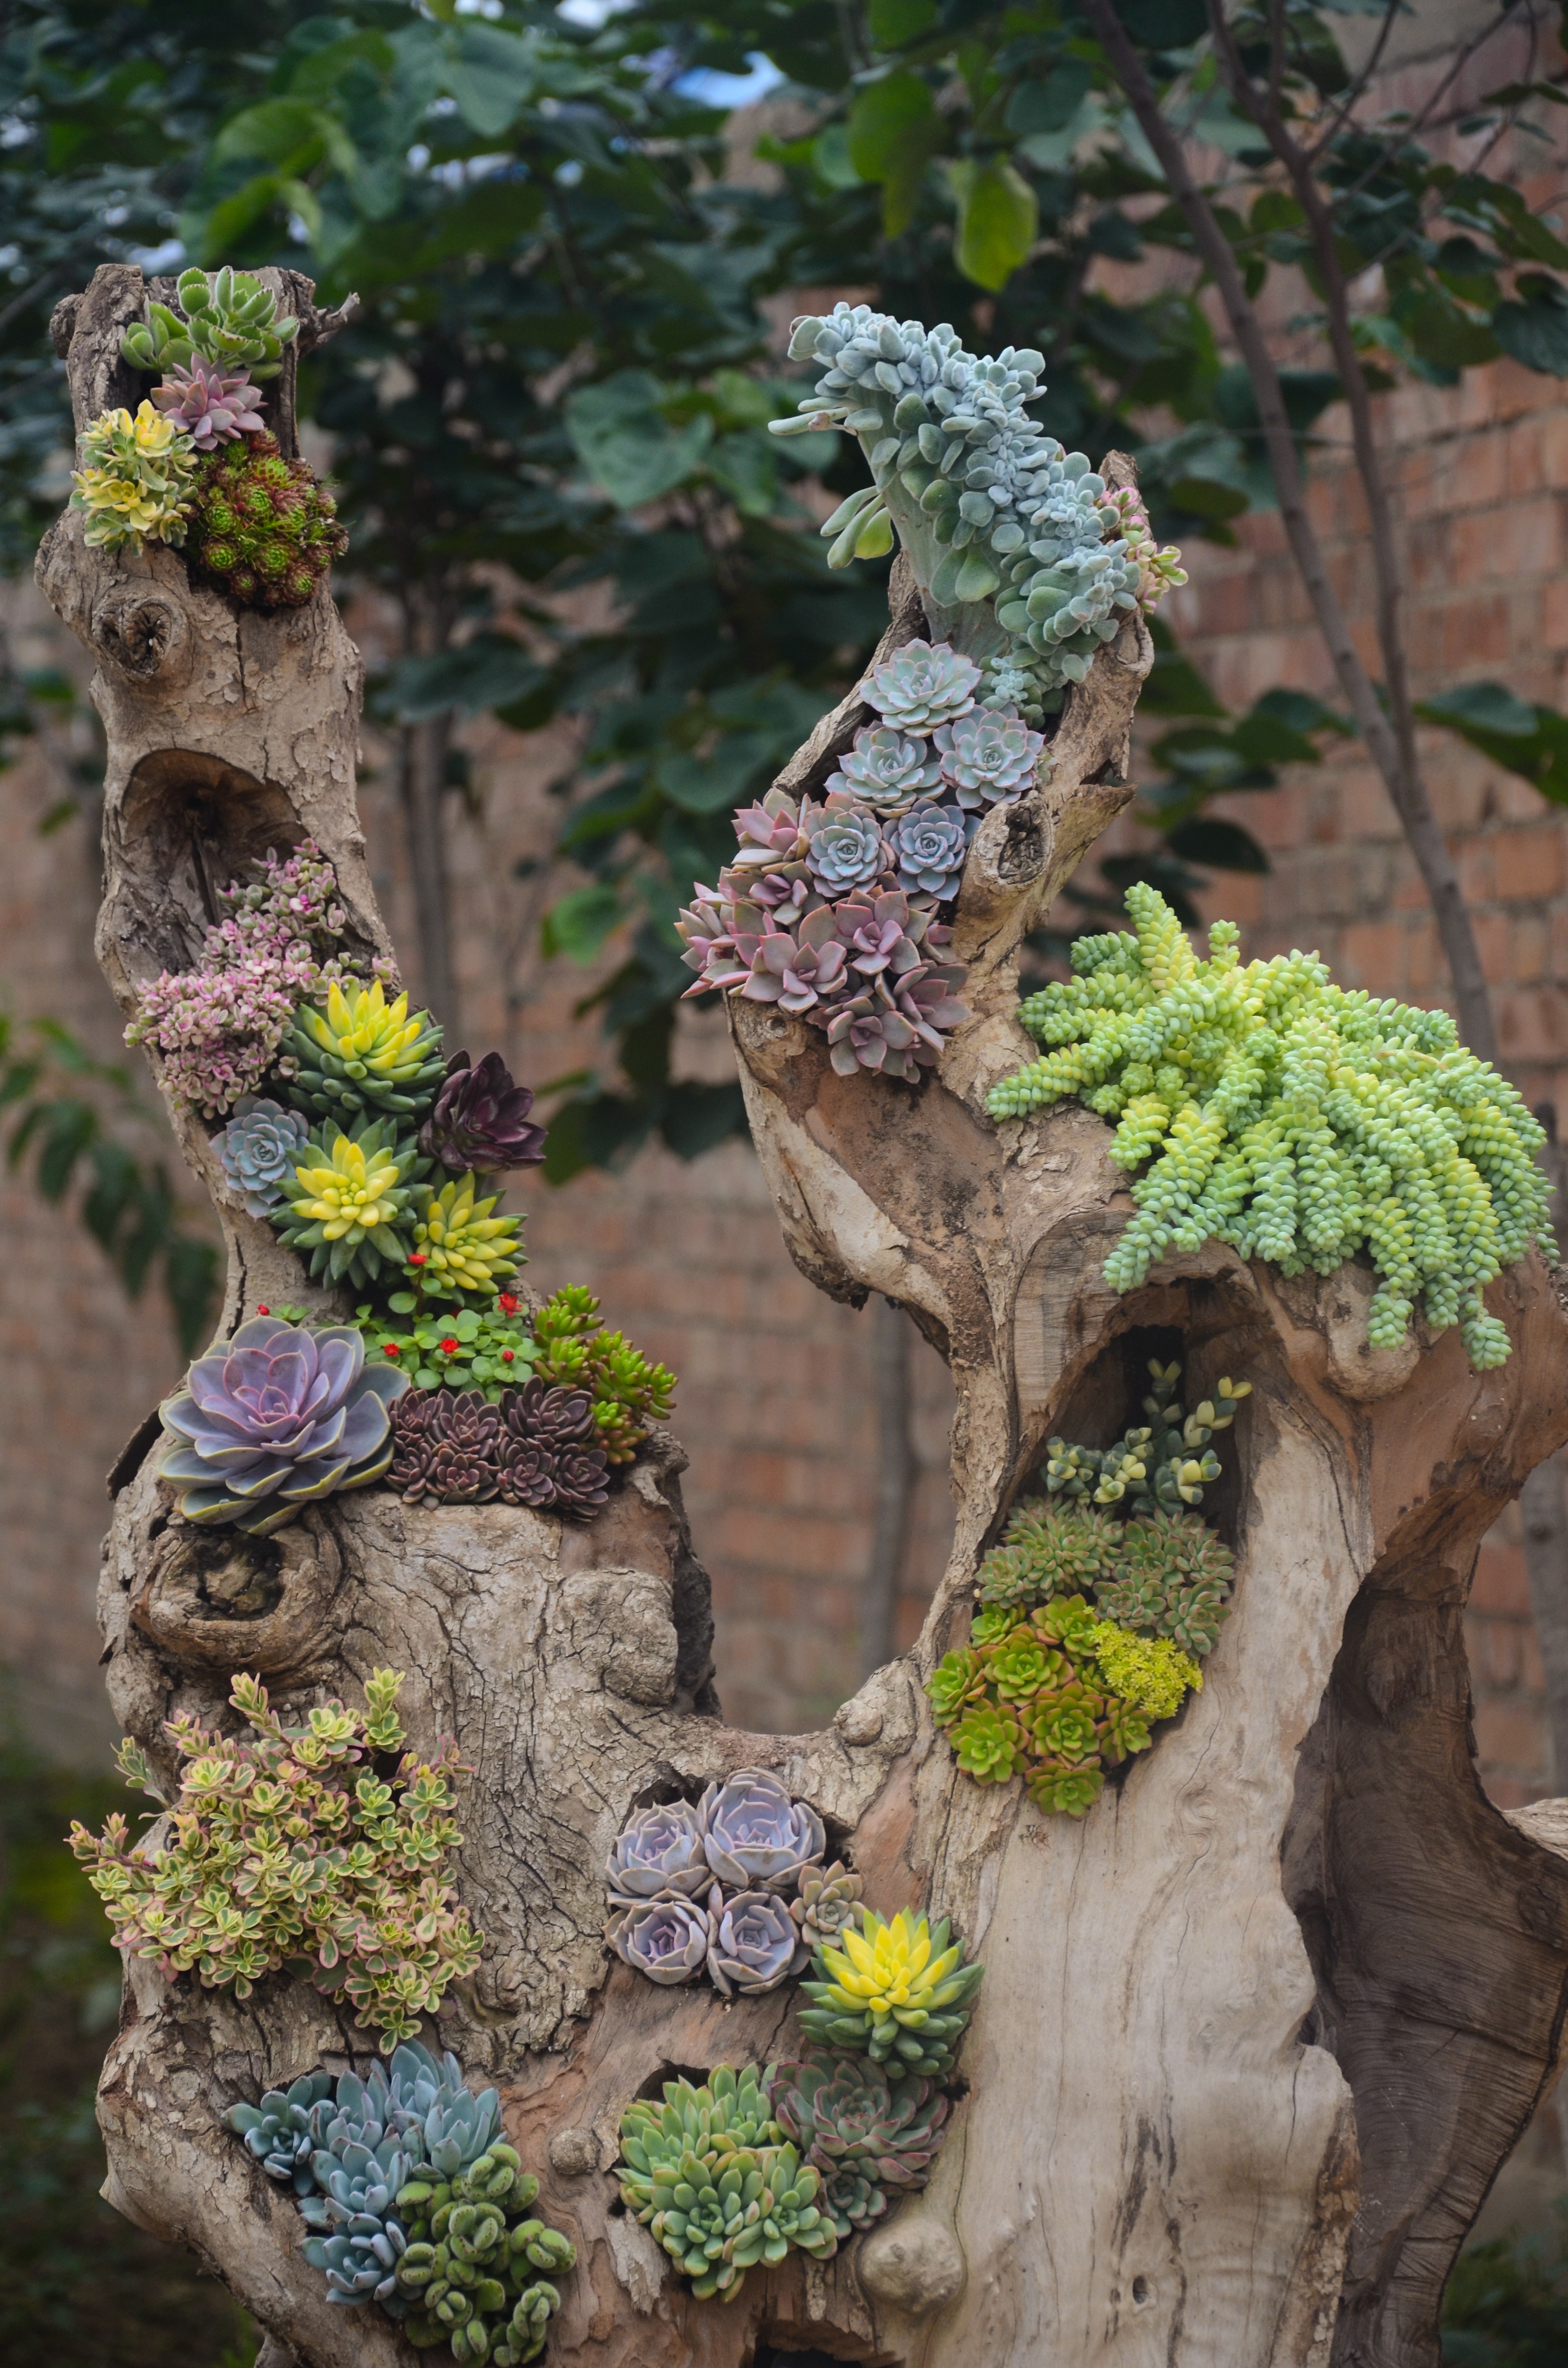
tree, branch, plant, wood, leaf, flower, trunk, jungle, botany, garden, flora, houseplant, sculpture, art, exotic, succulent plants